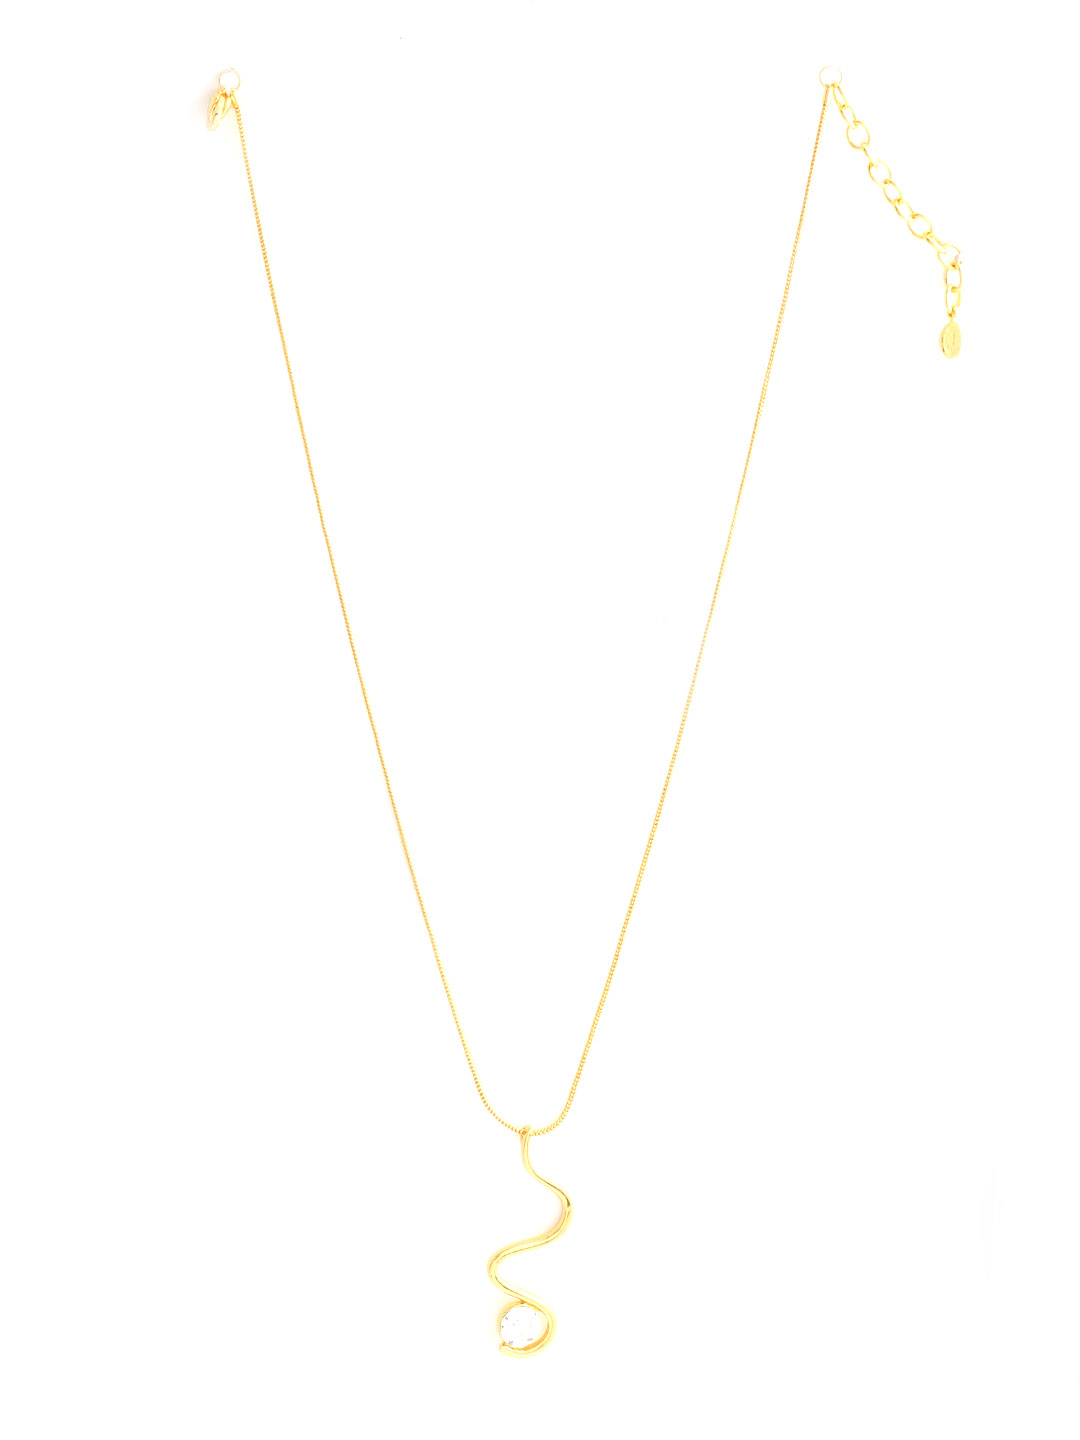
Estelle Women Gold Pendant with Chain
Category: Accessories / Jewellery / Pendant
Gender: Women
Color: Gold
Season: Winter 2016
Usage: Casual